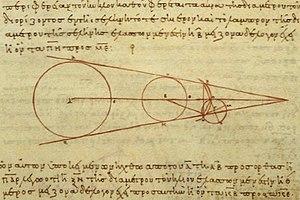
Sur les dimensions et les distances [du Soleil et de la Lune], en grec Περὶ μεγεθῶν καὶ ἀποστημάτων / Peri megethon kai apostematon, est largement accepté comme l'unique œuvre nous étant parvenue d'Aristarque de Samos, un astronome de la Grèce antique ayant vécu environ entre 310 et 230 avant notre ère. Cet ouvrage calcule les tailles du Soleil et de la Lune de même que leurs distances à la Terre, en termes de rayons terrestres.
L'objet de la géométrie concerne la connaissance des relations spatiales. Avec l'arithmétique, elle constituait, dans l'Antiquité, l'un des deux domaines des mathématiques.